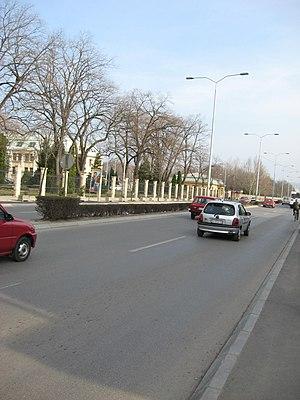
Crveni krst est une municipalité de Serbie située dans le district de Nišava. Elle fait partie des cinq municipalités formant la Ville de Niš. Au recensement de 2011, elle comptait 31 762 habitants.